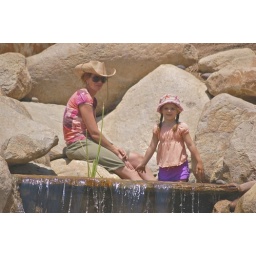
A young girl plays in the water at Vista Hermosa Park near downtown Los Angeles.